Australian Christian Churches

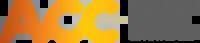

The Australian Christian Churches (ACC), formerly Assemblies of God in Australia, is a network of Finished Work Pentecostal churches in Australia affiliated with the World Assemblies of God Fellowship, which is the largest Pentecostal denomination in the world.